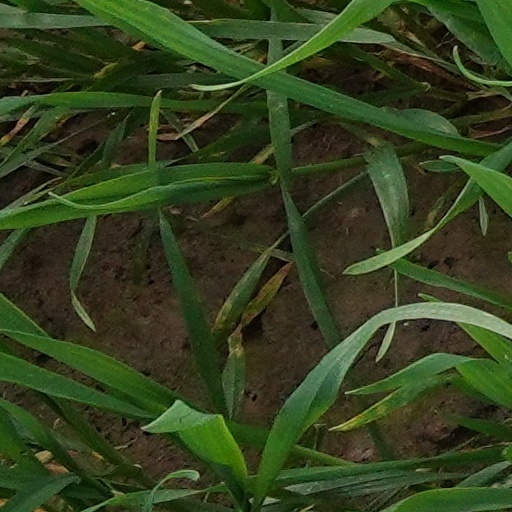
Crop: wheat